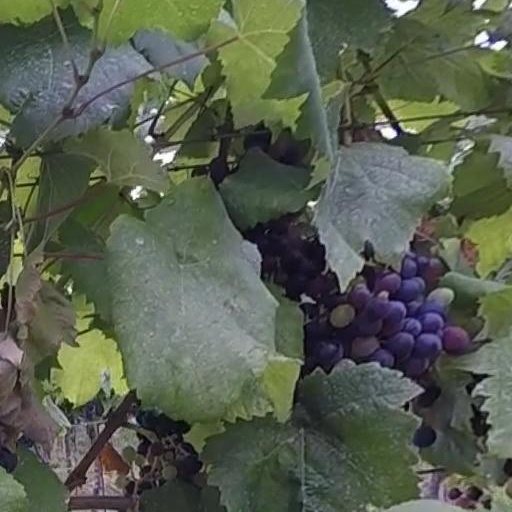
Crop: grape